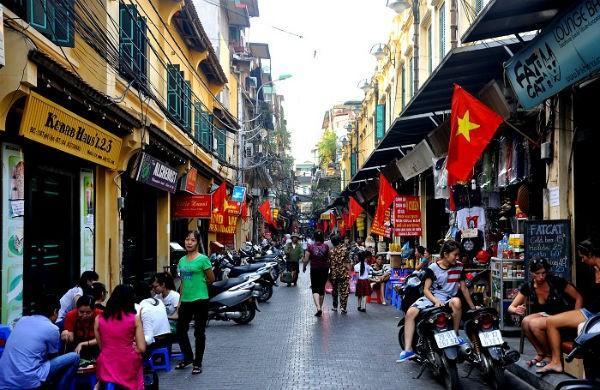
có nhiều người đang đi bộ ở giữa lòng đường